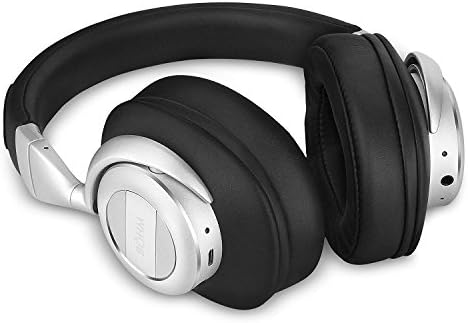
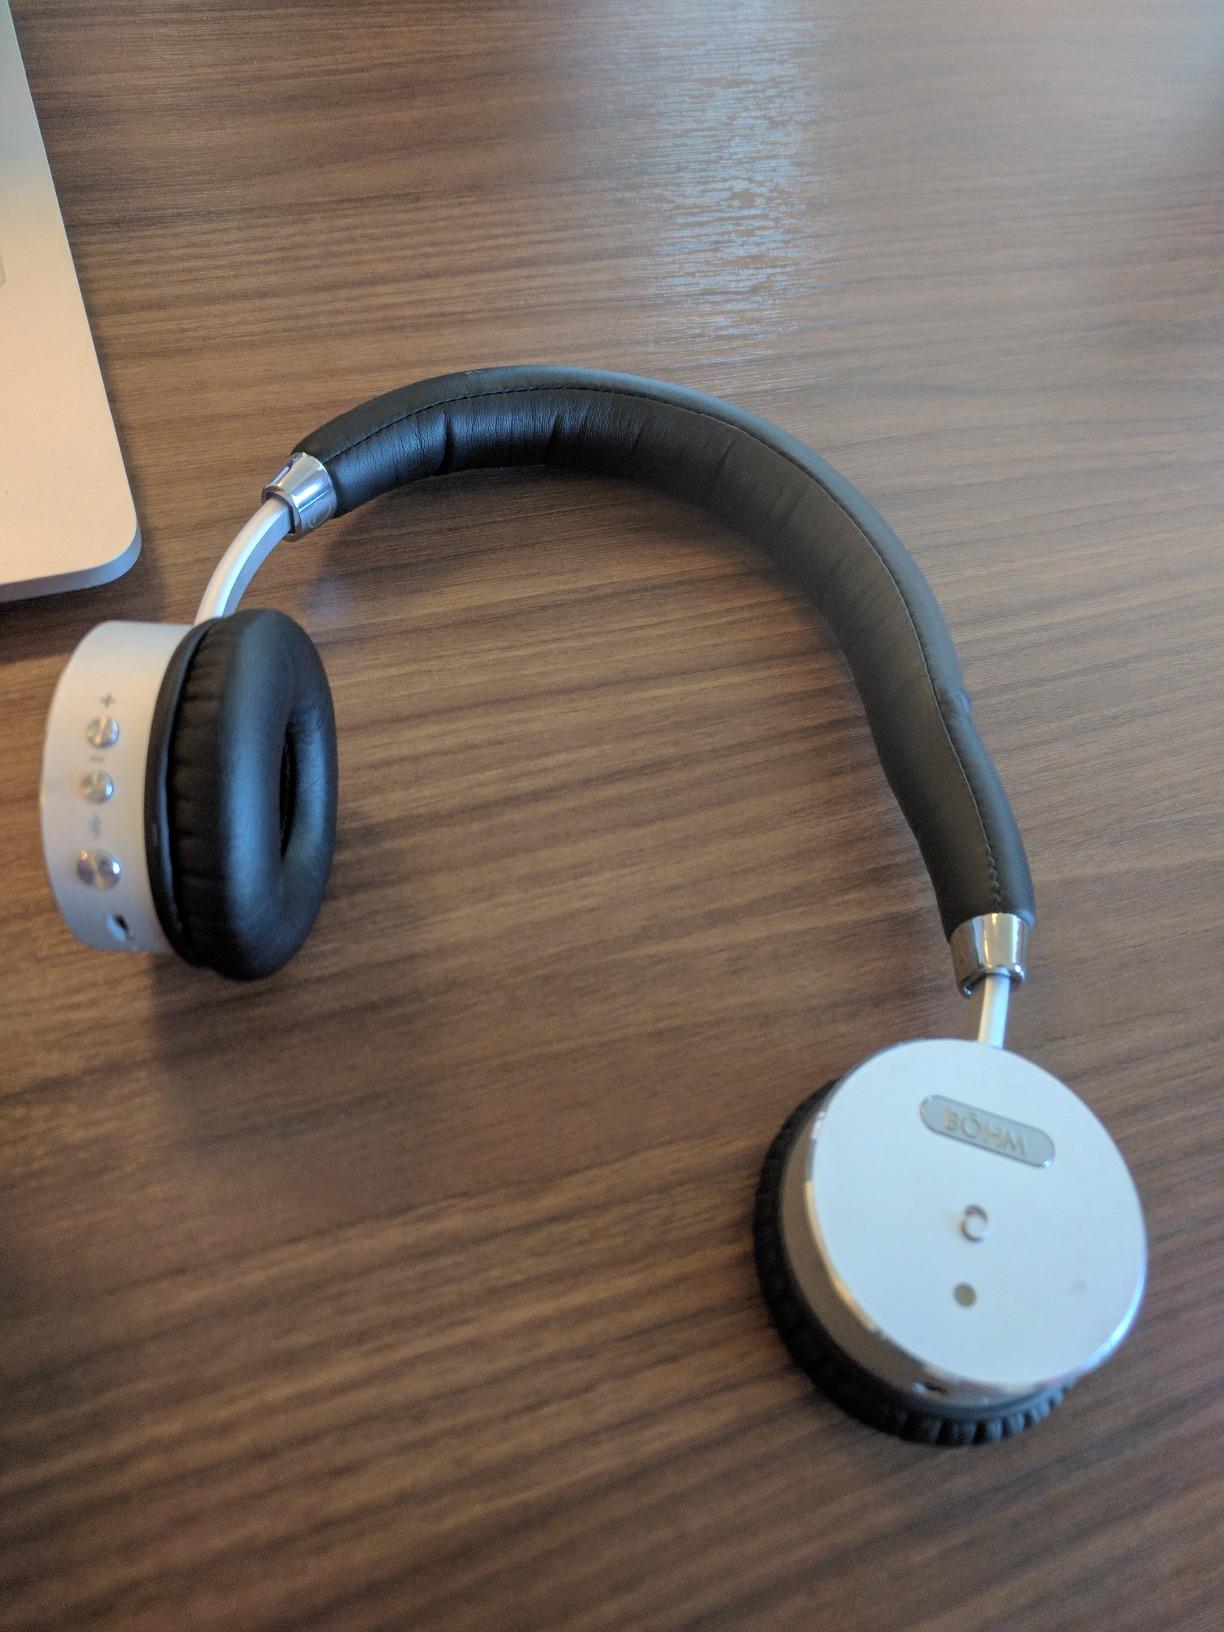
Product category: headphones
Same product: no